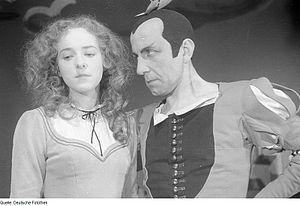
Faust est le héros d'un conte populaire allemand ayant rencontré du succès au XVIᵉ siècle, à l'origine de nombreuses réinterprétations.